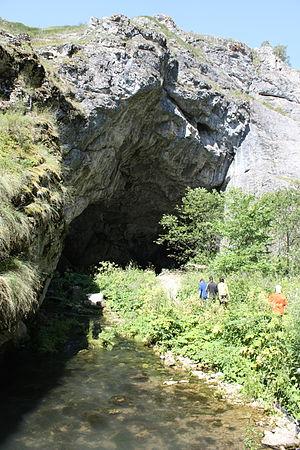
La réserve naturelle de Choulgan-Tach est une réserve naturelle de Russie située en Bachkirie dans le piémont occidental de l'Oural méridional. Elle se trouve dans le territoire du raïon de Bourzian et s'étend sur 225 kilomètres carrés. Elle fait partie avec l'Altyn-Solok de l'« Oural de Bachkirie » soumis par la Russie sur la liste indicative du patrimoine mondial.
La grotte de Kapova est une grotte calcaire située sur le versant sud du Sarykuskan, une colline de Bachkirie dans le sud de l'Oural. Elle est traversée par le Choulgan, une rivière de 13 km qui se jette peu après dans la Belaïa. Pour cette raison, elle est aussi appelée grotte de Choulgan-Tach. Elle est célèbre pour les peintures du paléolithique ancien qui ornent ses parois.